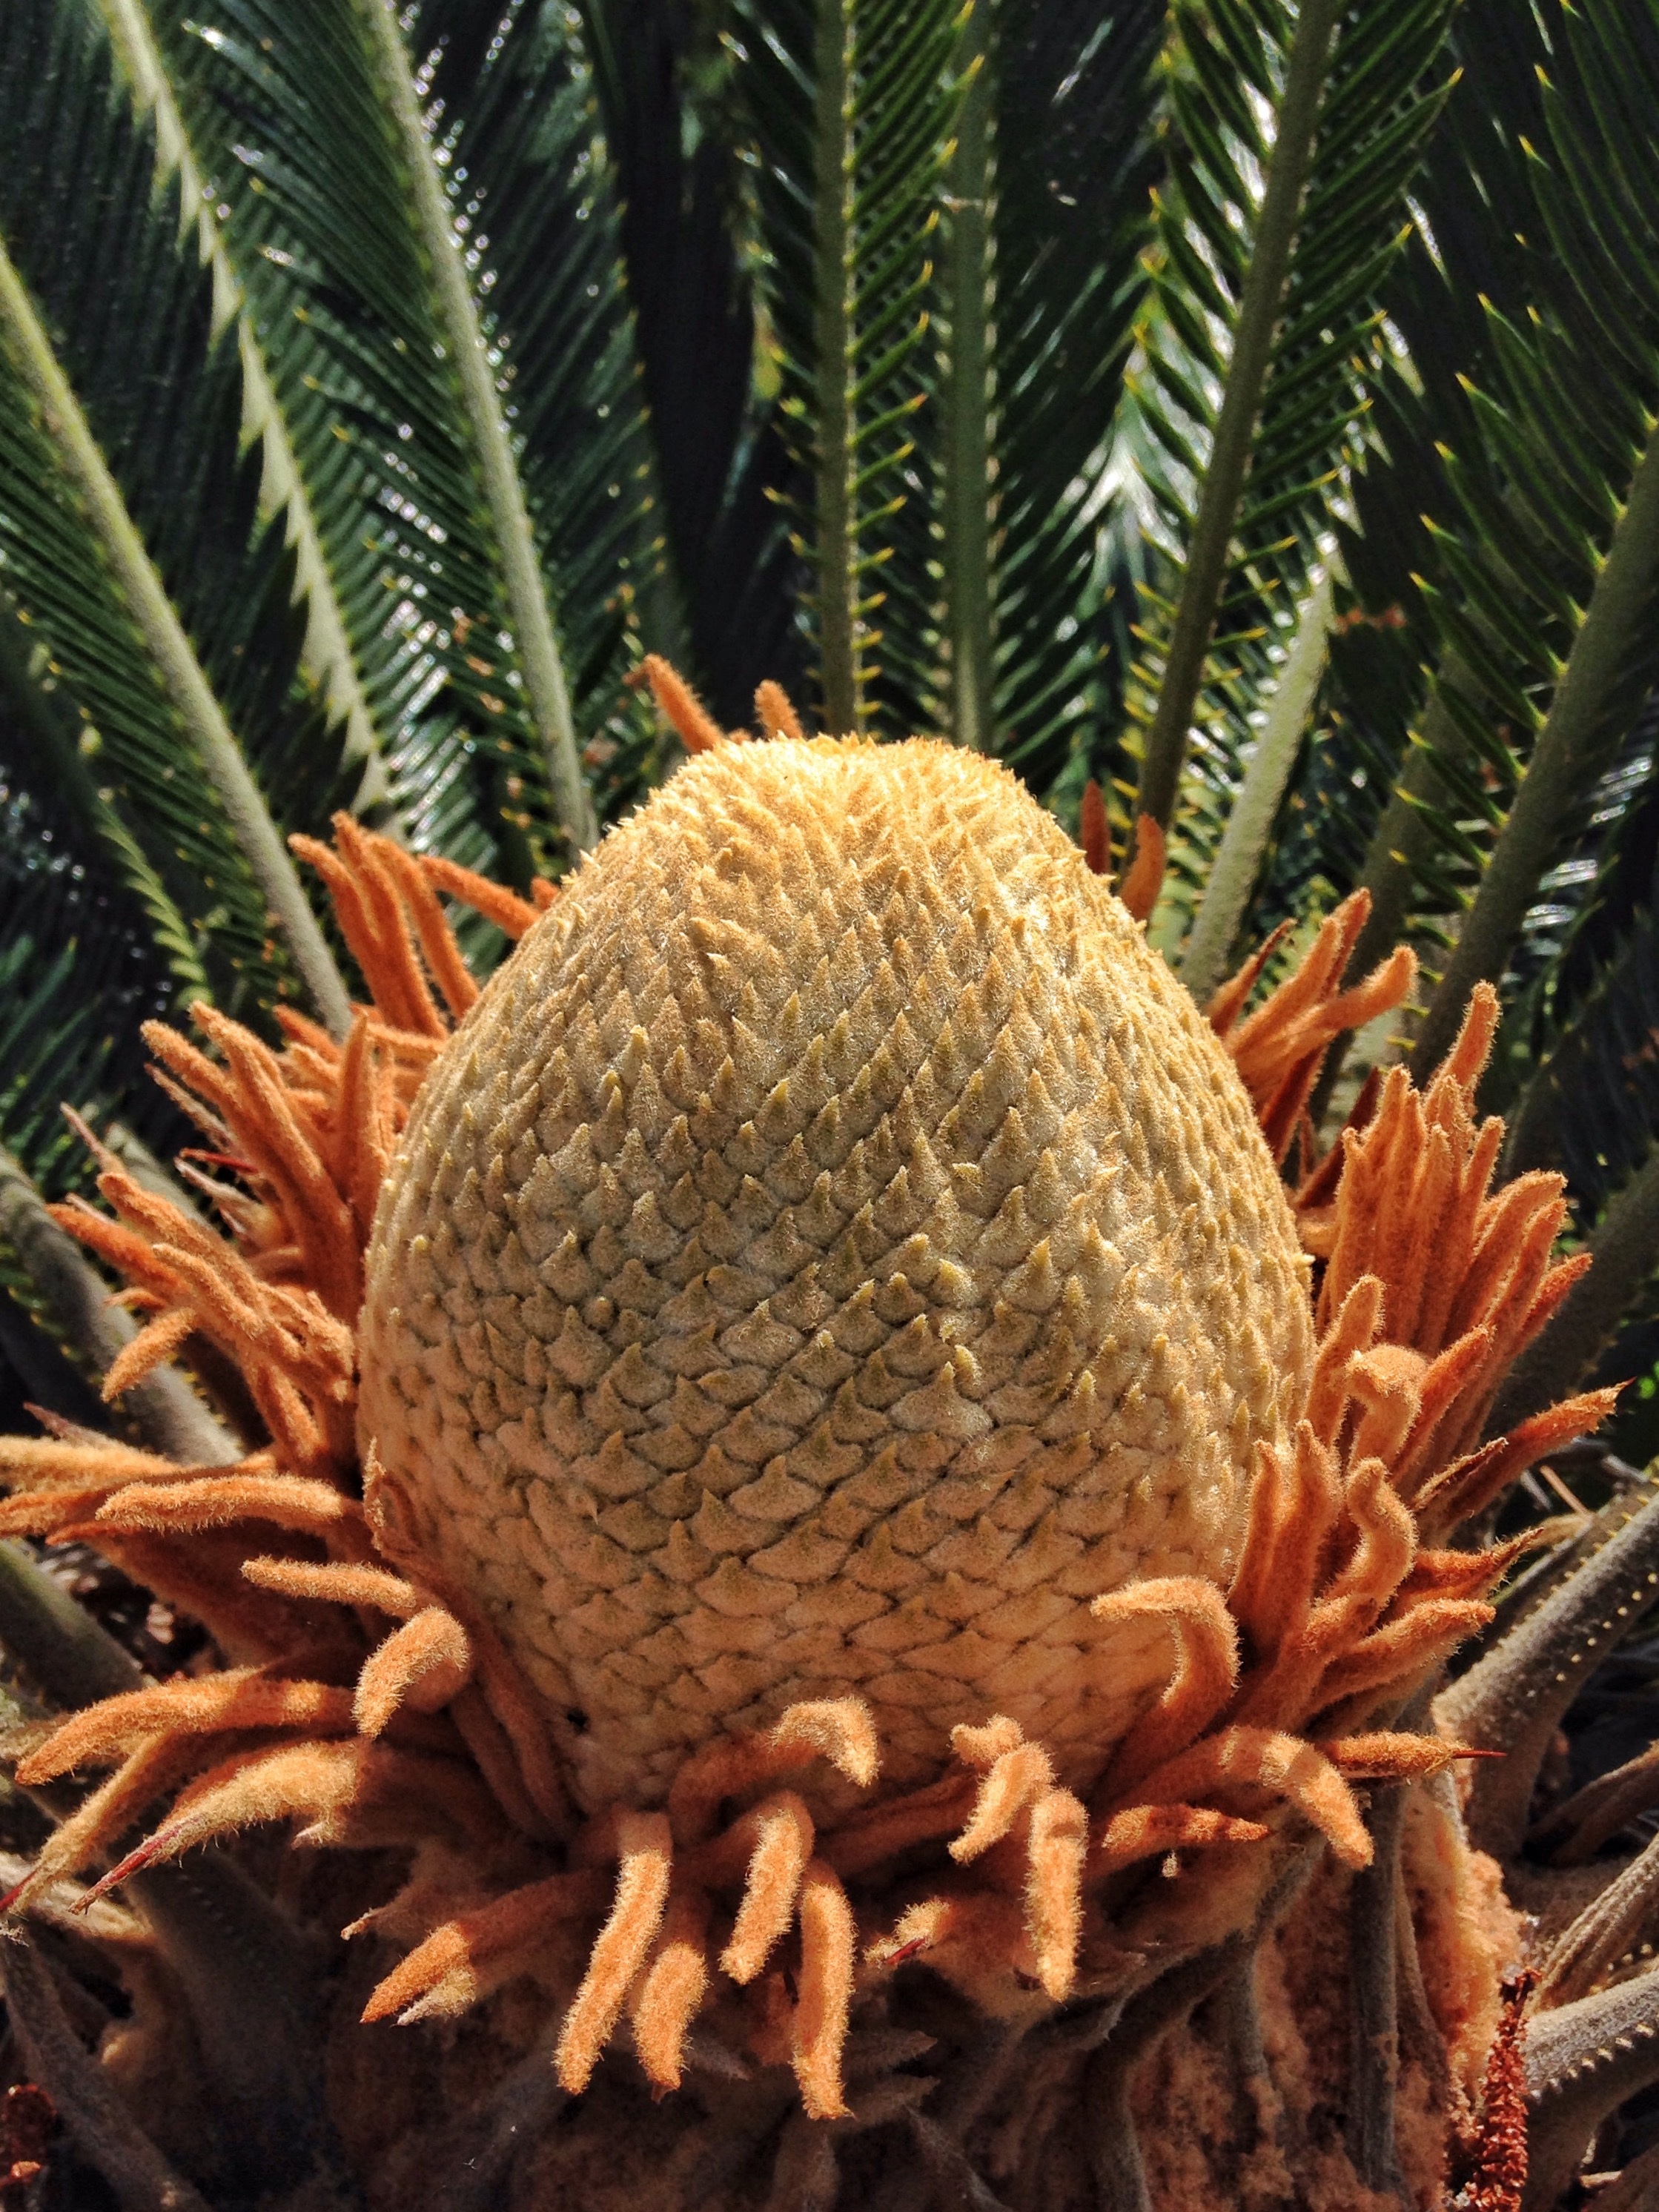
tree, plant, leaf, flower, food, spring, produce, botany, blooming, flora, carving, cycad, cactuses, flowering plant, grass family, land plant, arecales